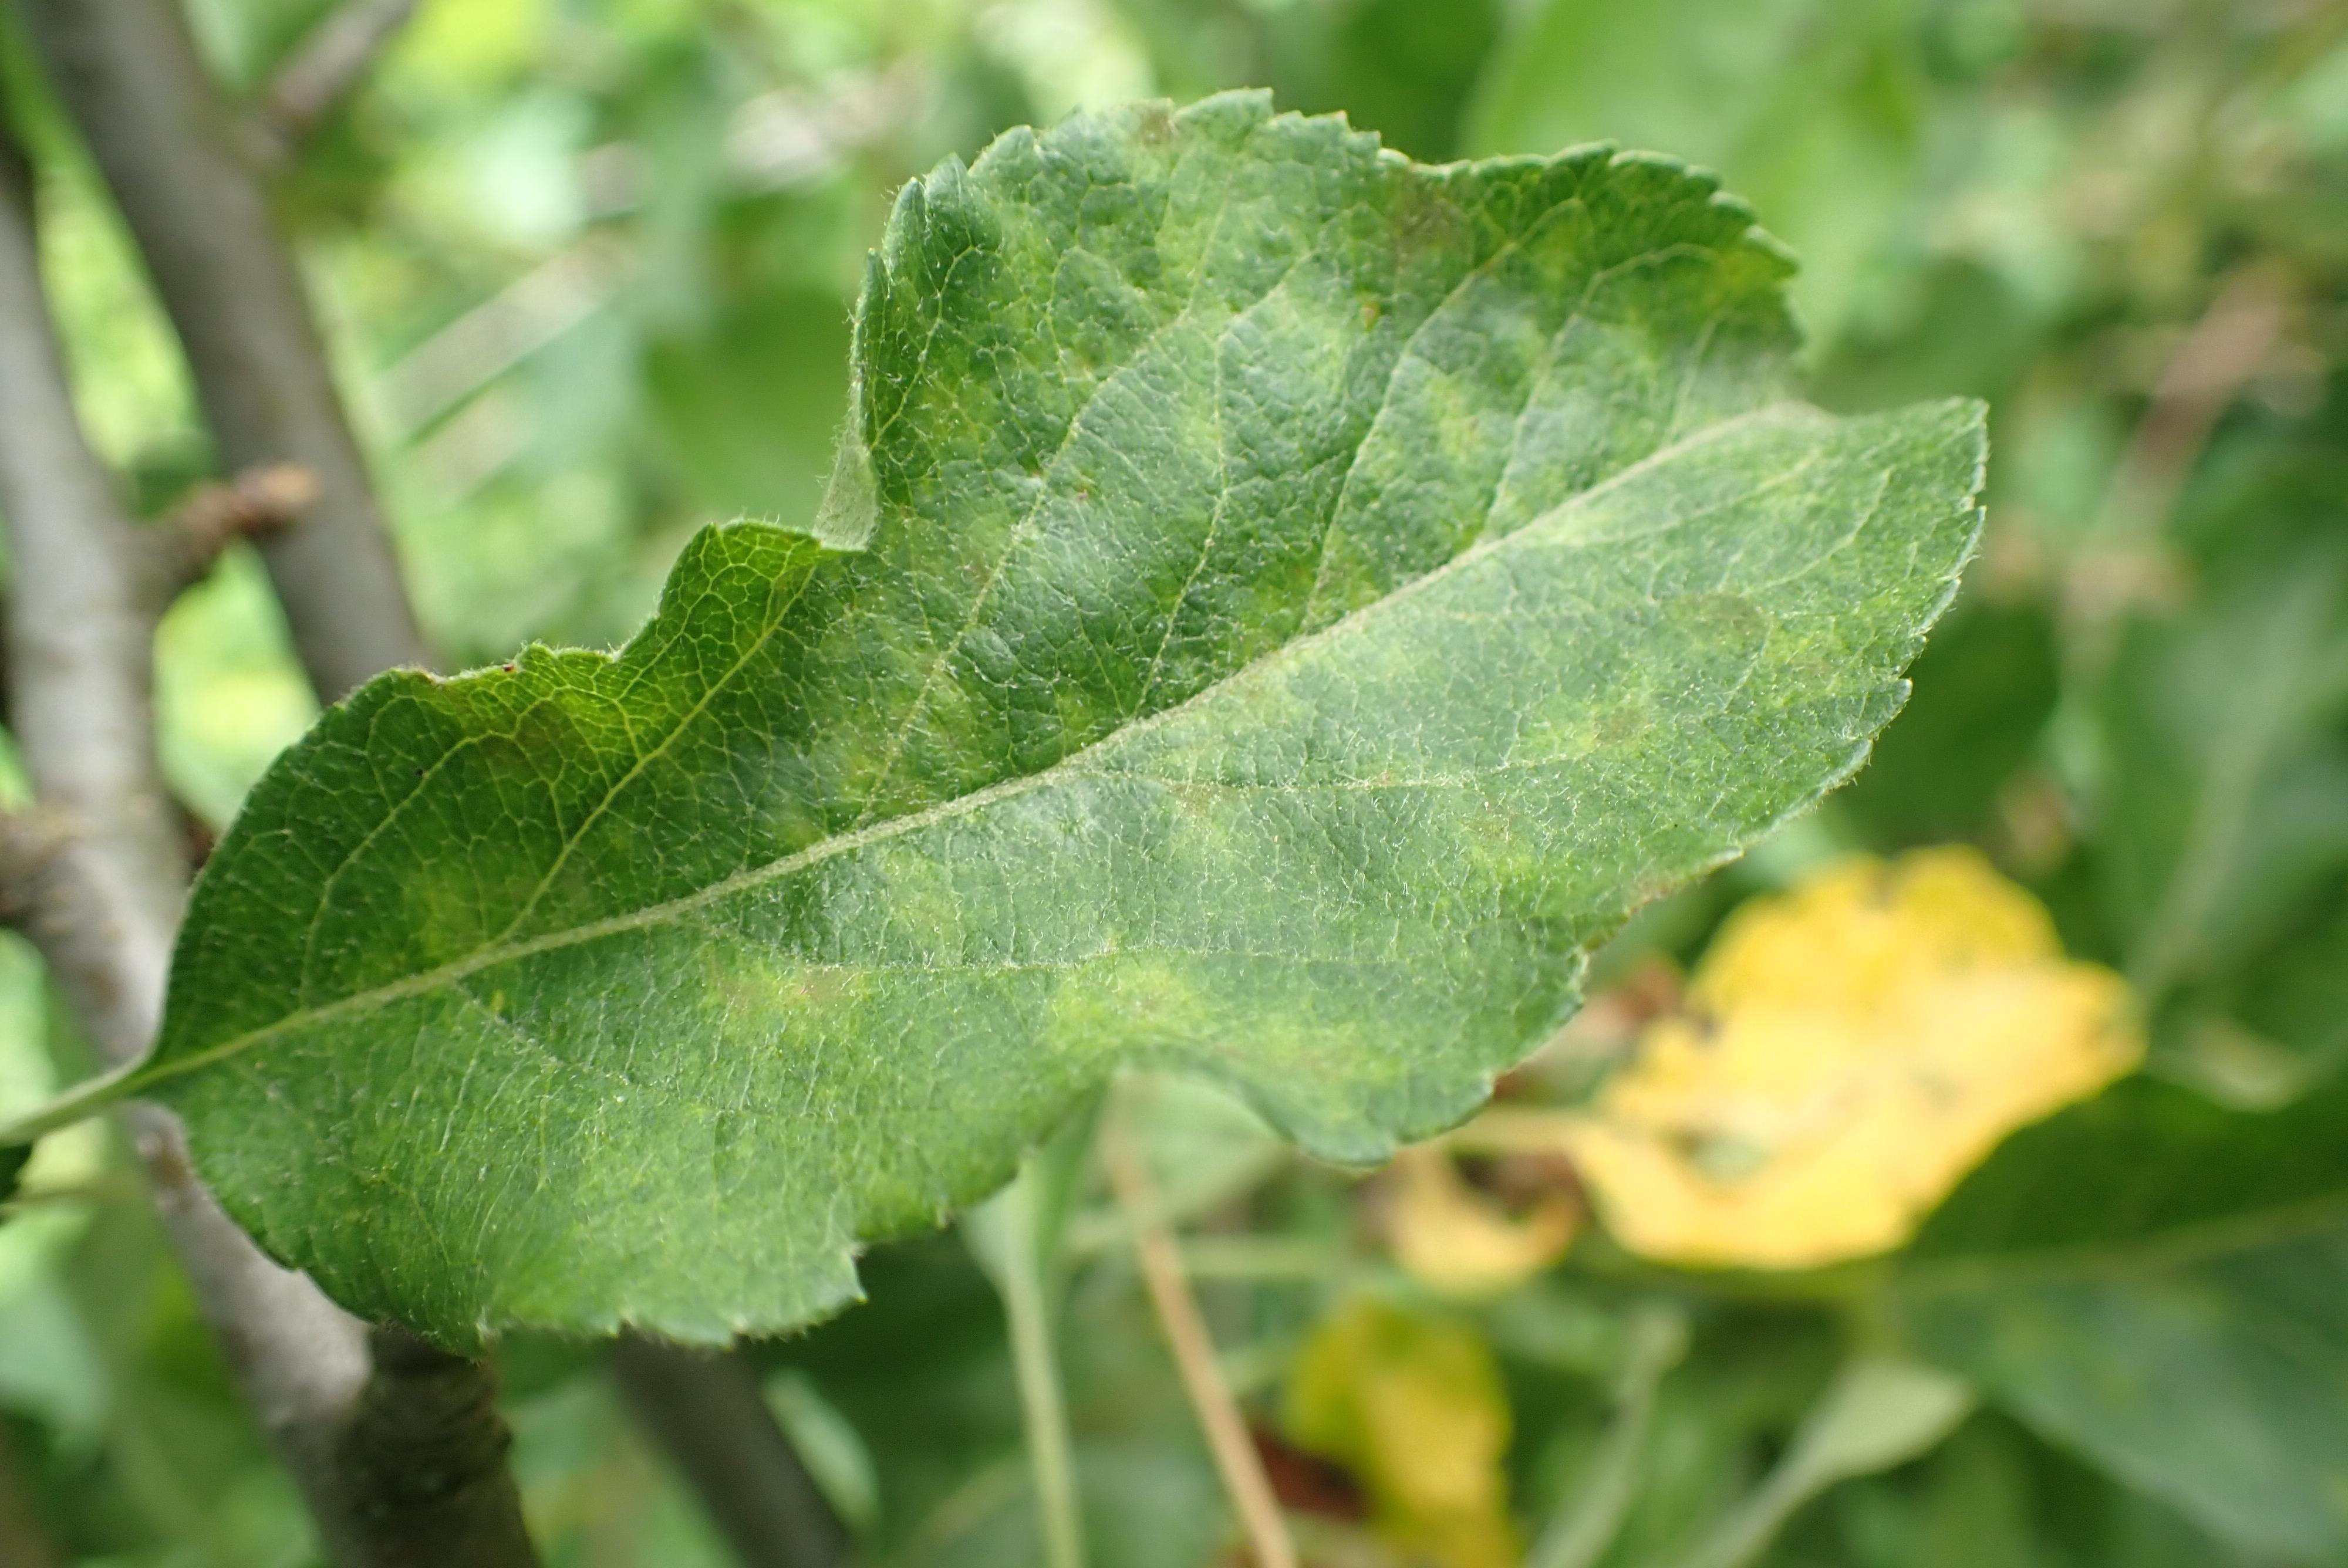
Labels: scab